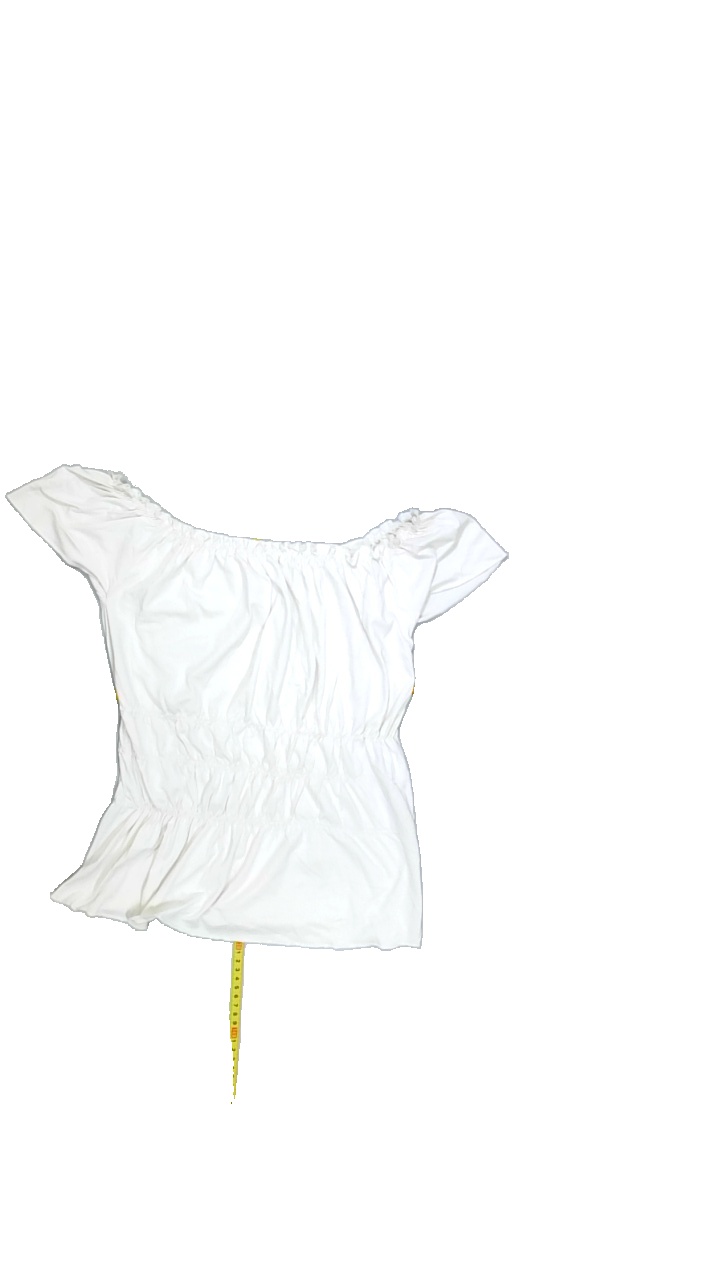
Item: Top (Ladies)
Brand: Not Applicable
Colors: White
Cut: C-collar
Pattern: Plain
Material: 100% Nylo
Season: All
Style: No trend
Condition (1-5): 2
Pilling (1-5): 5
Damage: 3 Damages
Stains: No
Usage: Export
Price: <50